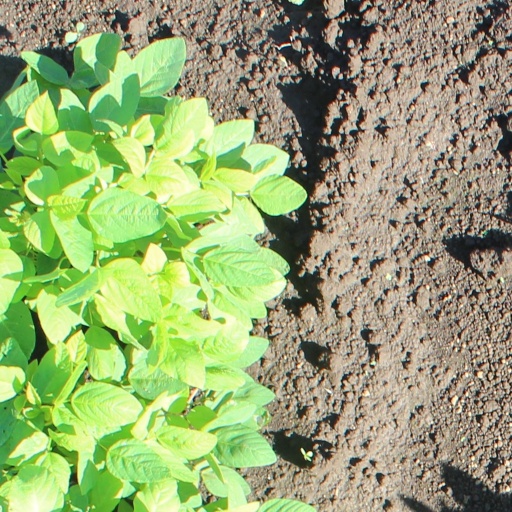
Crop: soybean